Lyman Lemnitzer

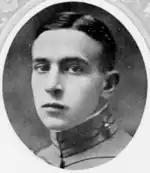
Lemnitzer at West Point as a Cadet in 1920

Lemnitzer was born on August 29, 1899, in Honesdale, Pennsylvania. He graduated from Honesdale High School in 1917.